Blancanieves

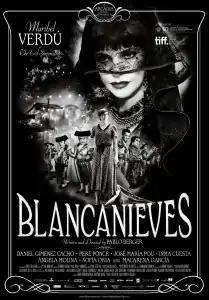
Theatrical release poster

Blancanieves (known as "Blancaneu" in Catalan) is a 2012 Spanish black-and-white silent drama film written and directed by Pablo Berger. Based on the 1812 fairy tale "Snow White" by the Brothers Grimm, the story is set in a romantic vision of 1920s Andalusia. However, the film approaches storytelling through the integration of Spanish culture from characters' names to traditions they follow. Additionally, the film alludes to other fairy tales including Cinderella and Little Red Riding Hood. While it retells stories originally told through tales based in fantasy, it derails from the traditional storytelling method that ends with a happily ever after. Instead, the film is rather dark and ends in tragedy. Berger calls it a "love letter to European silent cinema."